John Rogers House (Branford, Connecticut)

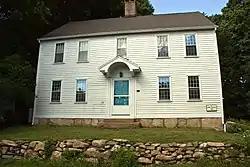
John Rogers House in 2008

The John Rogers House is a historic house at 690 Leete's Island Road in Branford, Connecticut, United States. It is a -story wood-frame structure, five bays wide, with a side-gable roof, a large central chimney, and a center entry sheltered by a bracketed hood. Long thought to have been built c. 1810, it has been carefully researched to date to the middle 18th century, belonging for many years to the locally prominent Rogers family. The John Rogers House was listed on the National Register of Historic Places in 1988. Portions of the content on this web page were adapted from a copy of the original Connecticut Historical Commission, Historic Resources Inventory documentation.